Newton's laws of motion

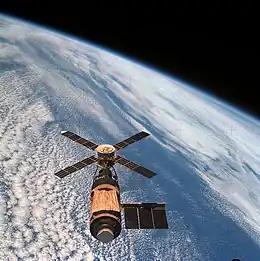
Artificial satellites move along curved orbits, rather than in straight lines, because of the Earth's gravity.

Newton's first law expresses the principle of inertia: the natural behavior of a body is to move in a straight line at constant speed. A body's motion preserves the status quo, but external forces can perturb this.